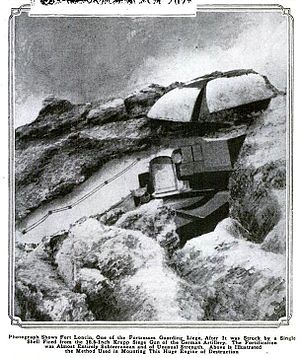
Belejringen af Liège / Befæstninger
Fæstning ved Liege, som er ødelagt med en enkelt granat fra Krupps belejringskanon. Titel og tekst fra Popular Mechanics magazine november, 1914
Belejringen af Liège eller Slaget om Liège var det indledende slag under Tysklands invasion af Belgien under 1. verdenskrig. Angrebet på byen startede den 4. august 1914 og varede til 16. august, hvor det sidste fort overgav sig.